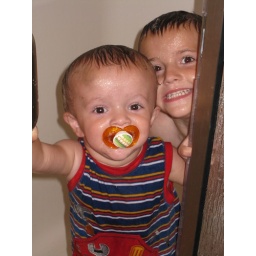
the boys in the shower....Austin decided he wanted to join Connor...he forgot to take his clothes off